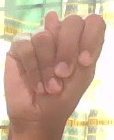
ASL sign: N